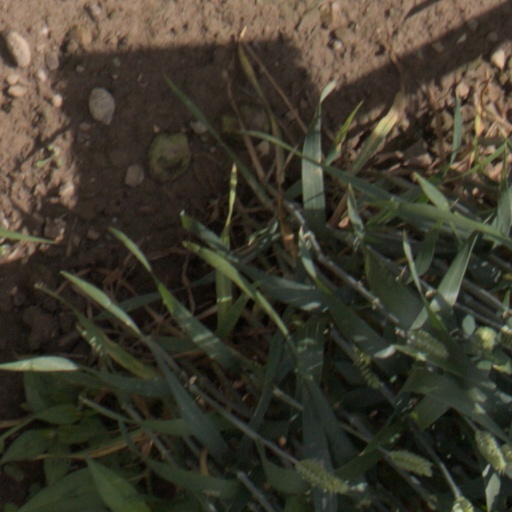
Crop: wheat